Red Bay, Newfoundland and Labrador

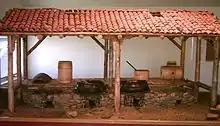
A reconstruction of the tryworks used for producing whale oil, including the distinctive clay tiles found on the site

Red Bay is a natural harbour residing in the bay that gives it its name, both names in reference to the red granite cliffs of the region. Because of the sheltered harbour it was used during World War II as a mooring site for naval vessels. In the bay are Penney Island and Saddle Island, which were used by the Basques for their whaling operations. The location of the sunken vessel "San Juan" is near Saddle Island.